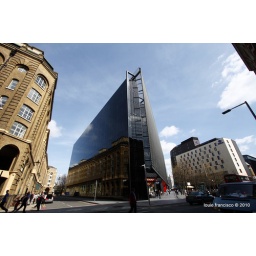
a building near the london bridge